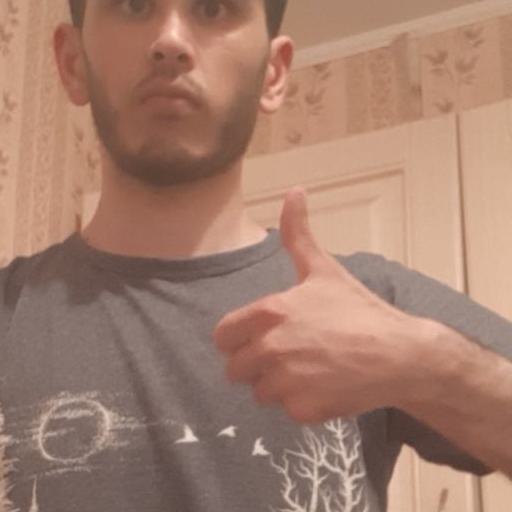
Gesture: like